Yoga as therapy

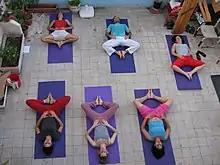
A yoga class relaxing in Supta Baddha Konasana. There is evidence that yoga relieves stress by multiple mechanisms.

The practice of asanas has been claimed to improve flexibility, strength, and balance; to alleviate stress and anxiety, and to reduce the symptoms of lower back pain, without necessarily demonstrating the precise mechanisms involved. A review of five studies noted that three psychological mechanisms (positive affect, mindfulness, self-compassion) and four biological mechanisms (posterior hypothalamus, interleukin-6, C-reactive protein and cortisol) that might act on stress had been examined empirically, whereas many other potential mechanisms remain to be studied; four of the mechanisms (positive affect, self-compassion, inhibition of the posterior hypothalamus and salivary cortisol) were found to mediate yoga's effect on stress.